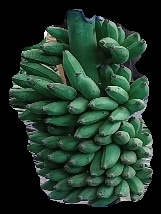
Variety: elakki-bale
Grade: grade1